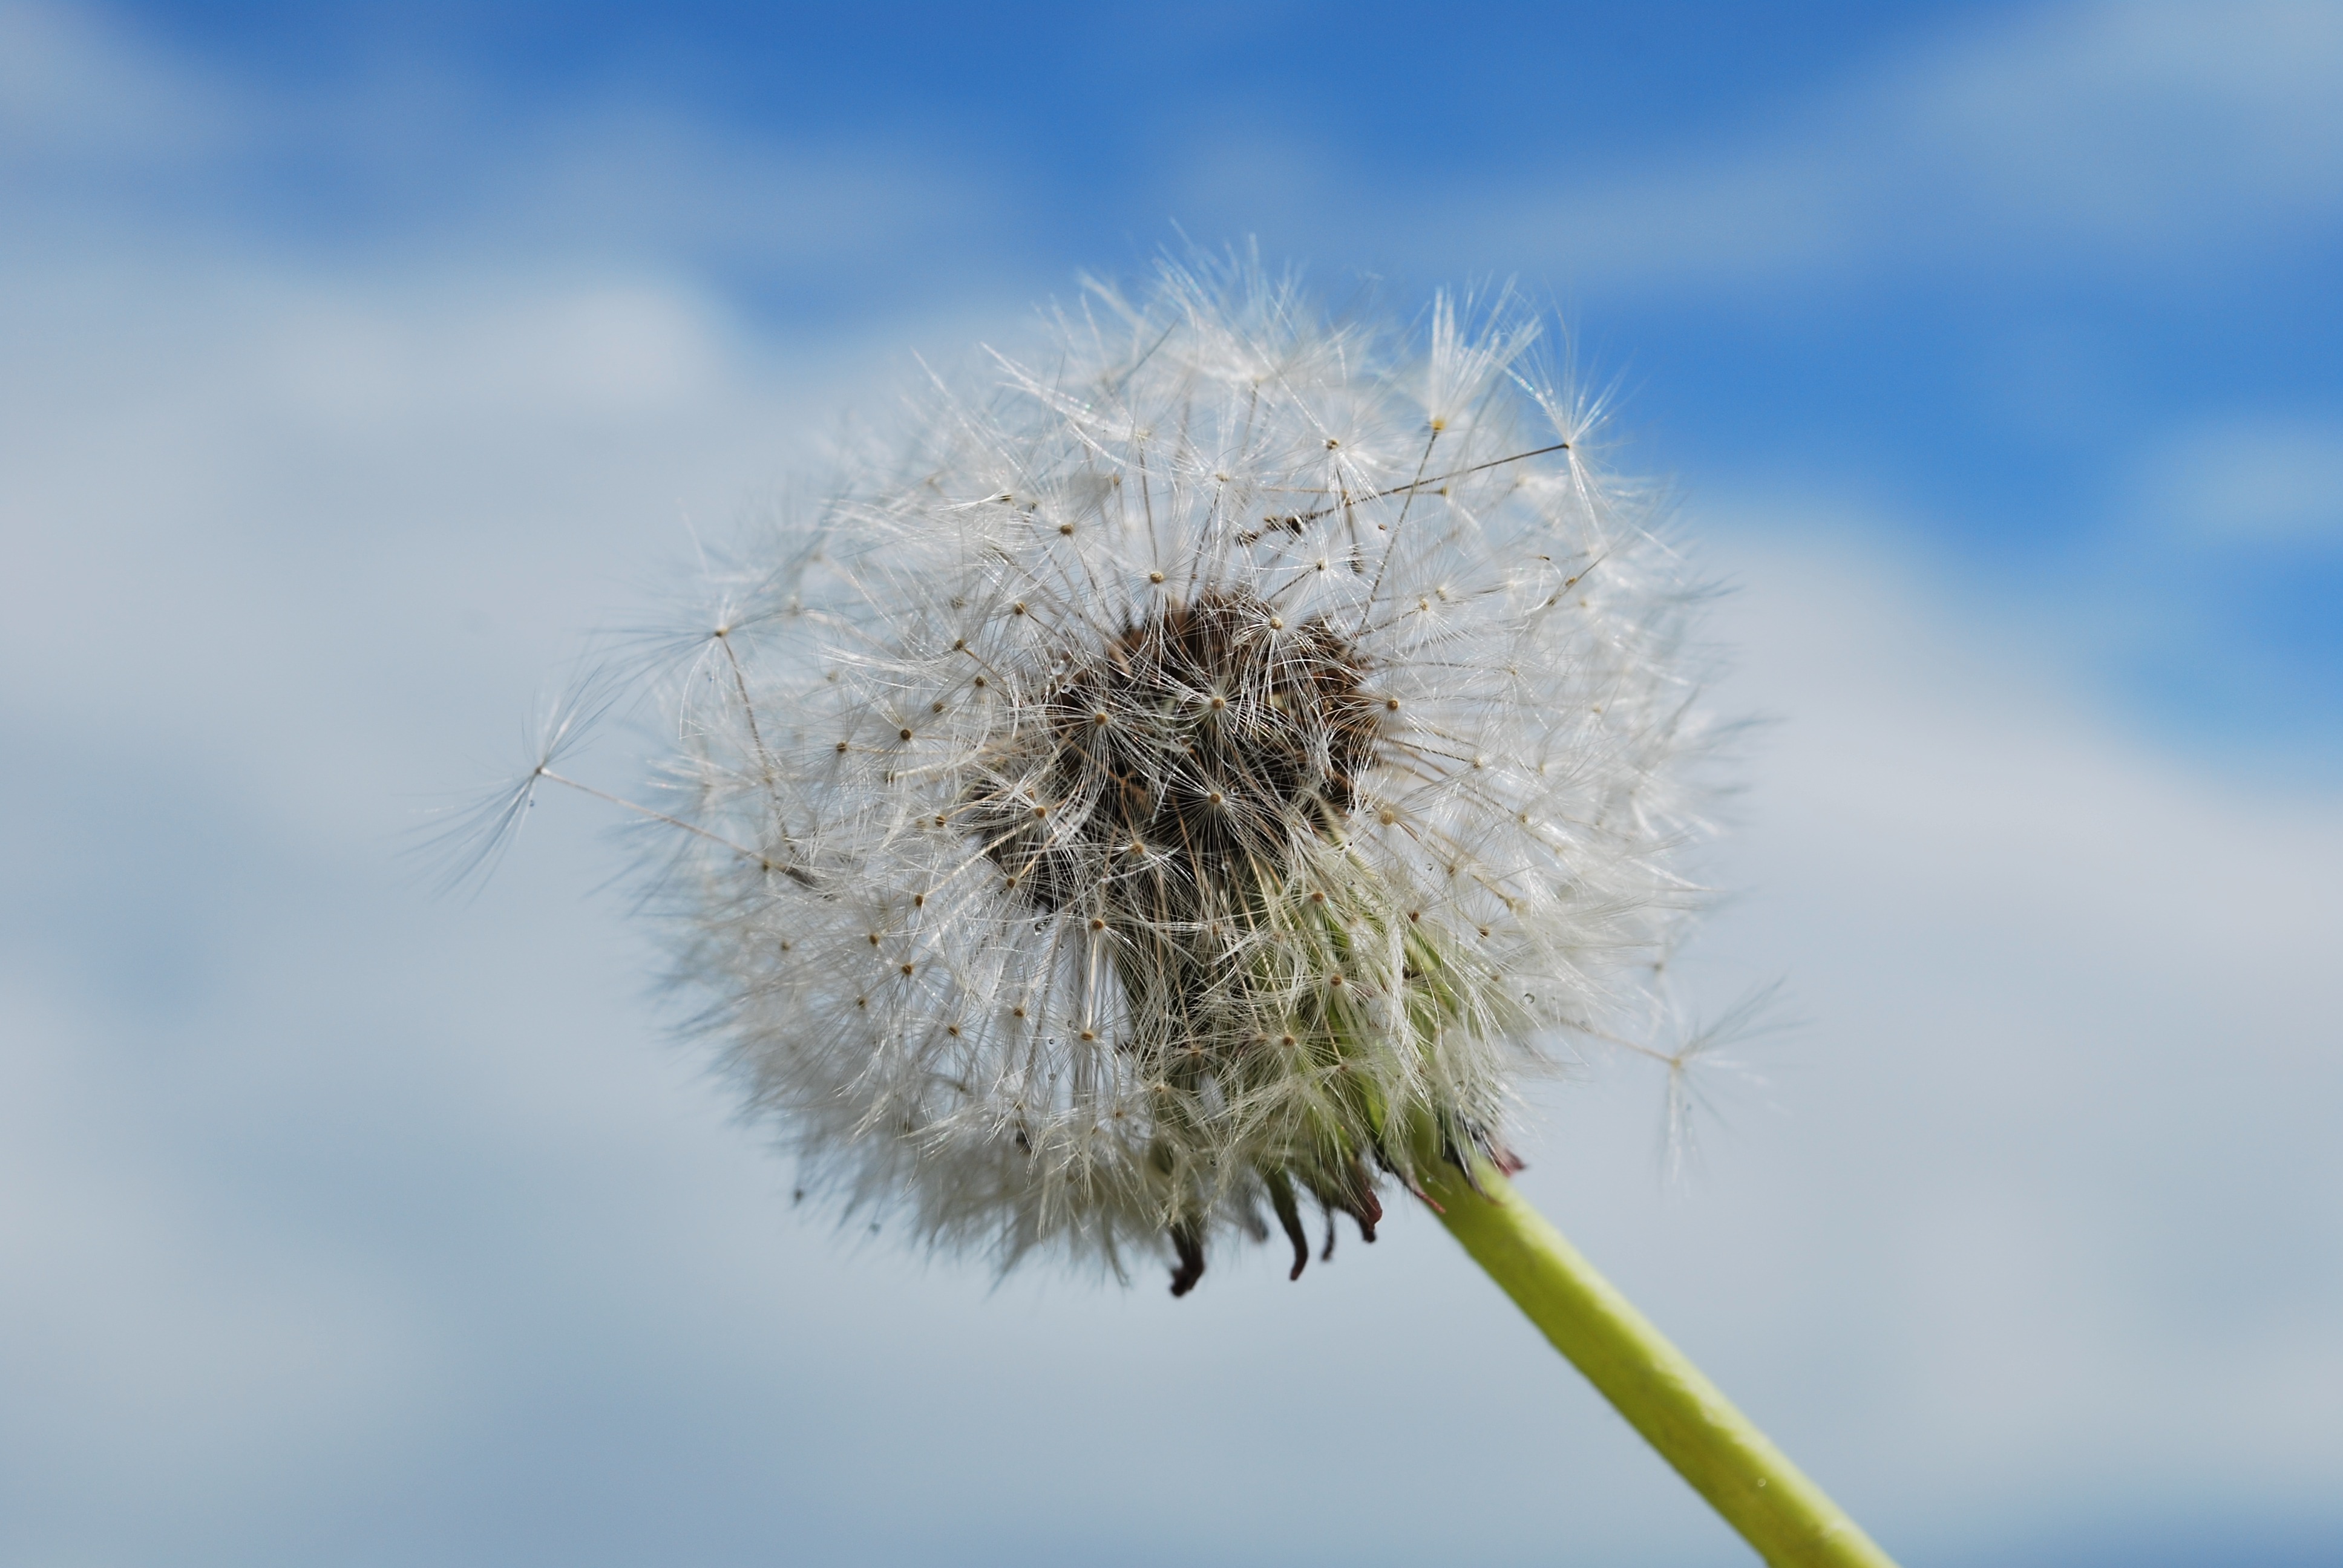
tree, nature, grass, branch, winter, plant, sky, field, photography, dandelion, flower, wind, frost, botany, flora, close up, macro photography, flowering plant, common dandelion, daisy family, taraxacum officinale, winds, grass family, plant stem, land plant, thorns spines and prickles, ripe fruits